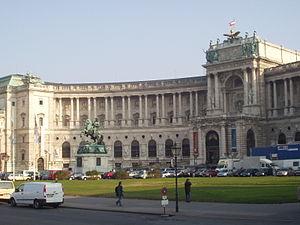
La Collection des papyrus et le musée des papyrus, qui dépend de la Bibliothèque nationale autrichienne, est l'une des collections de papyrus parmi les plus importantes du monde. La collection est installée à la Neue Burg de Vienne. Elle rassemble 180 000 pièces qui couvrent trois millénaires de l'histoire égyptienne. Un musée présente des expositions régulières selon des thèmes choisis et validés par les meilleurs spécialistes actuels de la papyrologie. Une bibliothèque spécialisée dans ce domaine contient 19 500 ouvrages en différentes langues.